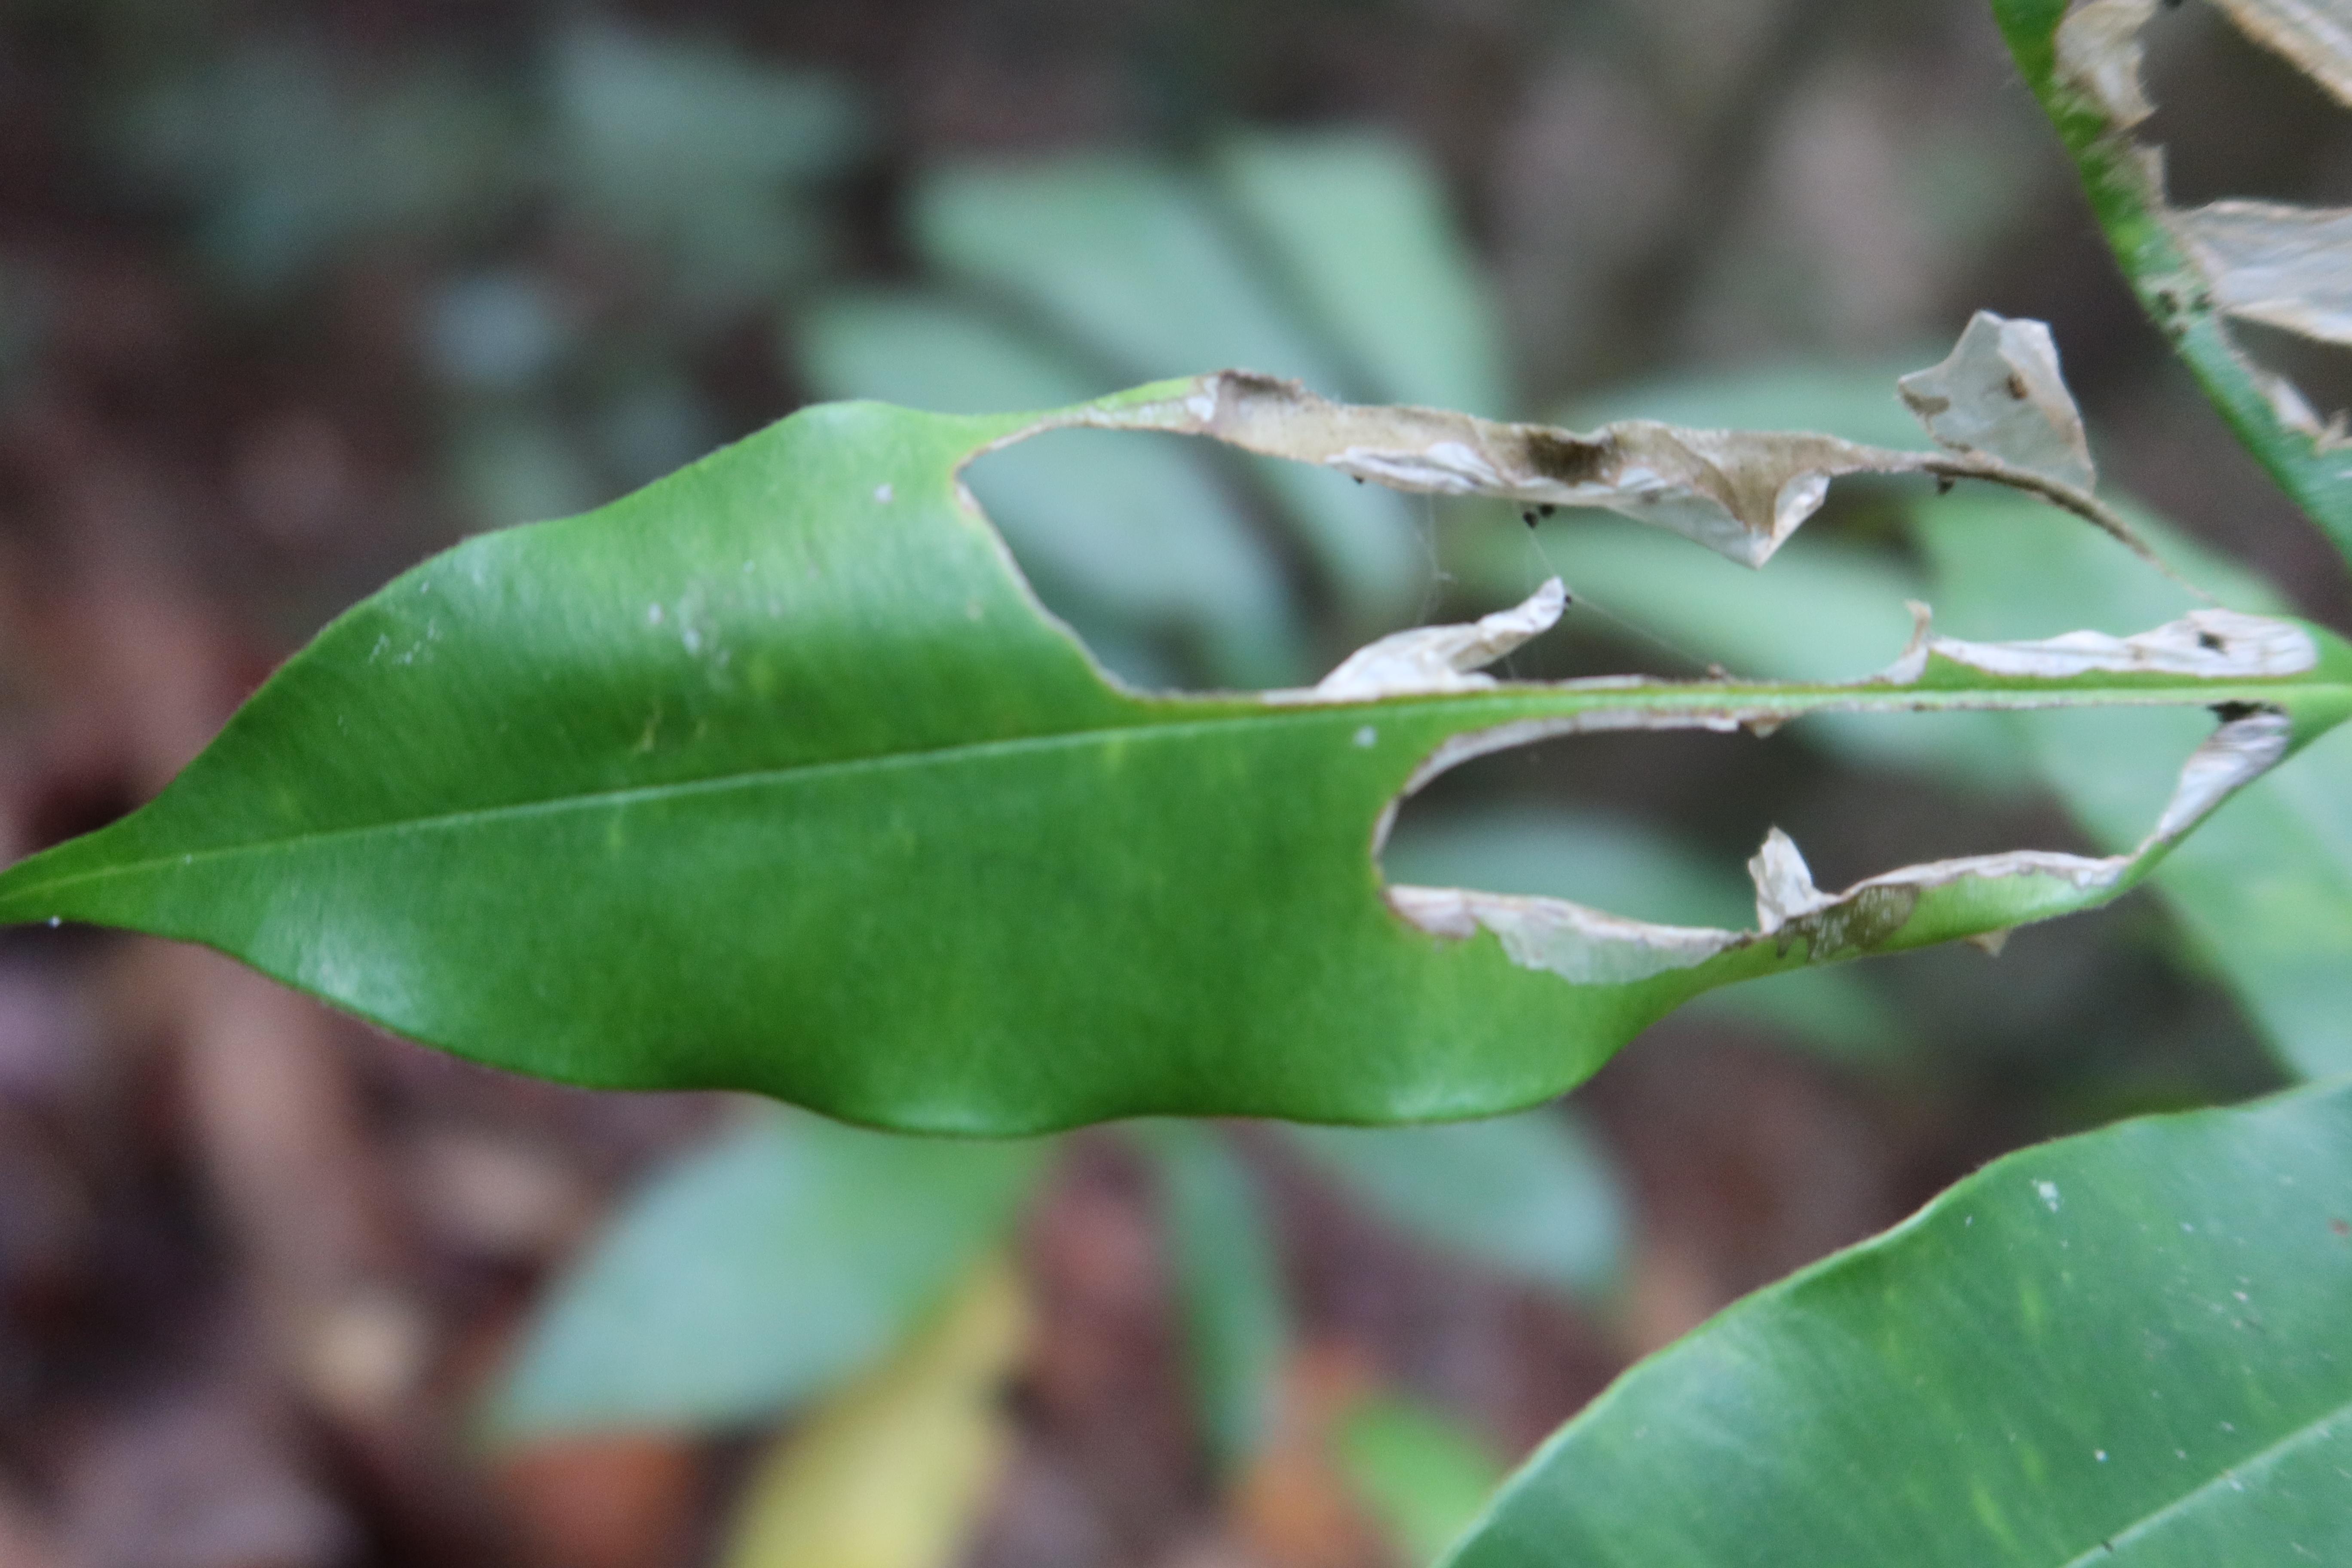
Label: Translucent lesion